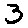
Label: 3